Shane Hmiel

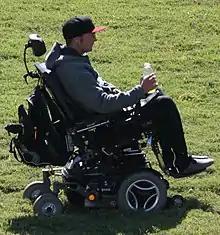
Hmiel in 2012

Shane Riley Hmiel (pronounced: "Meal") (born May 15, 1980) is an American former racecar driver, who competed in all three of NASCAR's national series. Hmiel's controversial stock car career, marred by accidents from his aggressive driving style, ended in 2006 after he failed a third substance abuse test and was banned from competing in NASCAR for life. After rebuilding his career in open wheel racing, primarily in United States Auto Club sanctioned dirt track racing, Hmiel was paralyzed in a near fatal racing accident on October 9, 2010, in Terre Haute, Indiana. Prior to the accident, Hmiel had become the first driver to win the Hoosier Hundred, Rich Vogler Classic, and the Pat O'Connor Memorial, the three premier USAC midget-car races, in the same season.